Aaron Messiah

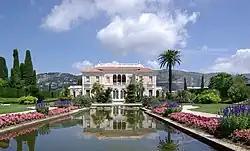
Villa Ephrussi de Rothschild

Messiah was court architect to Leopold II of Belgium, but his most famous work was the Villa Ephrussi, completed in 1912. At this southern French villa, Messiah successfully synthesized the eclectic collections and ideas of Baroness Béatrice Ephrussi de Rothschild into a coherent neoclassical whole.